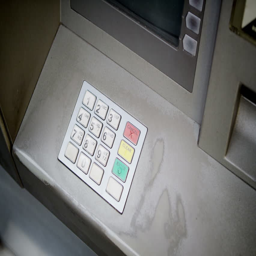
film format close up of hands taking money from an atm machine